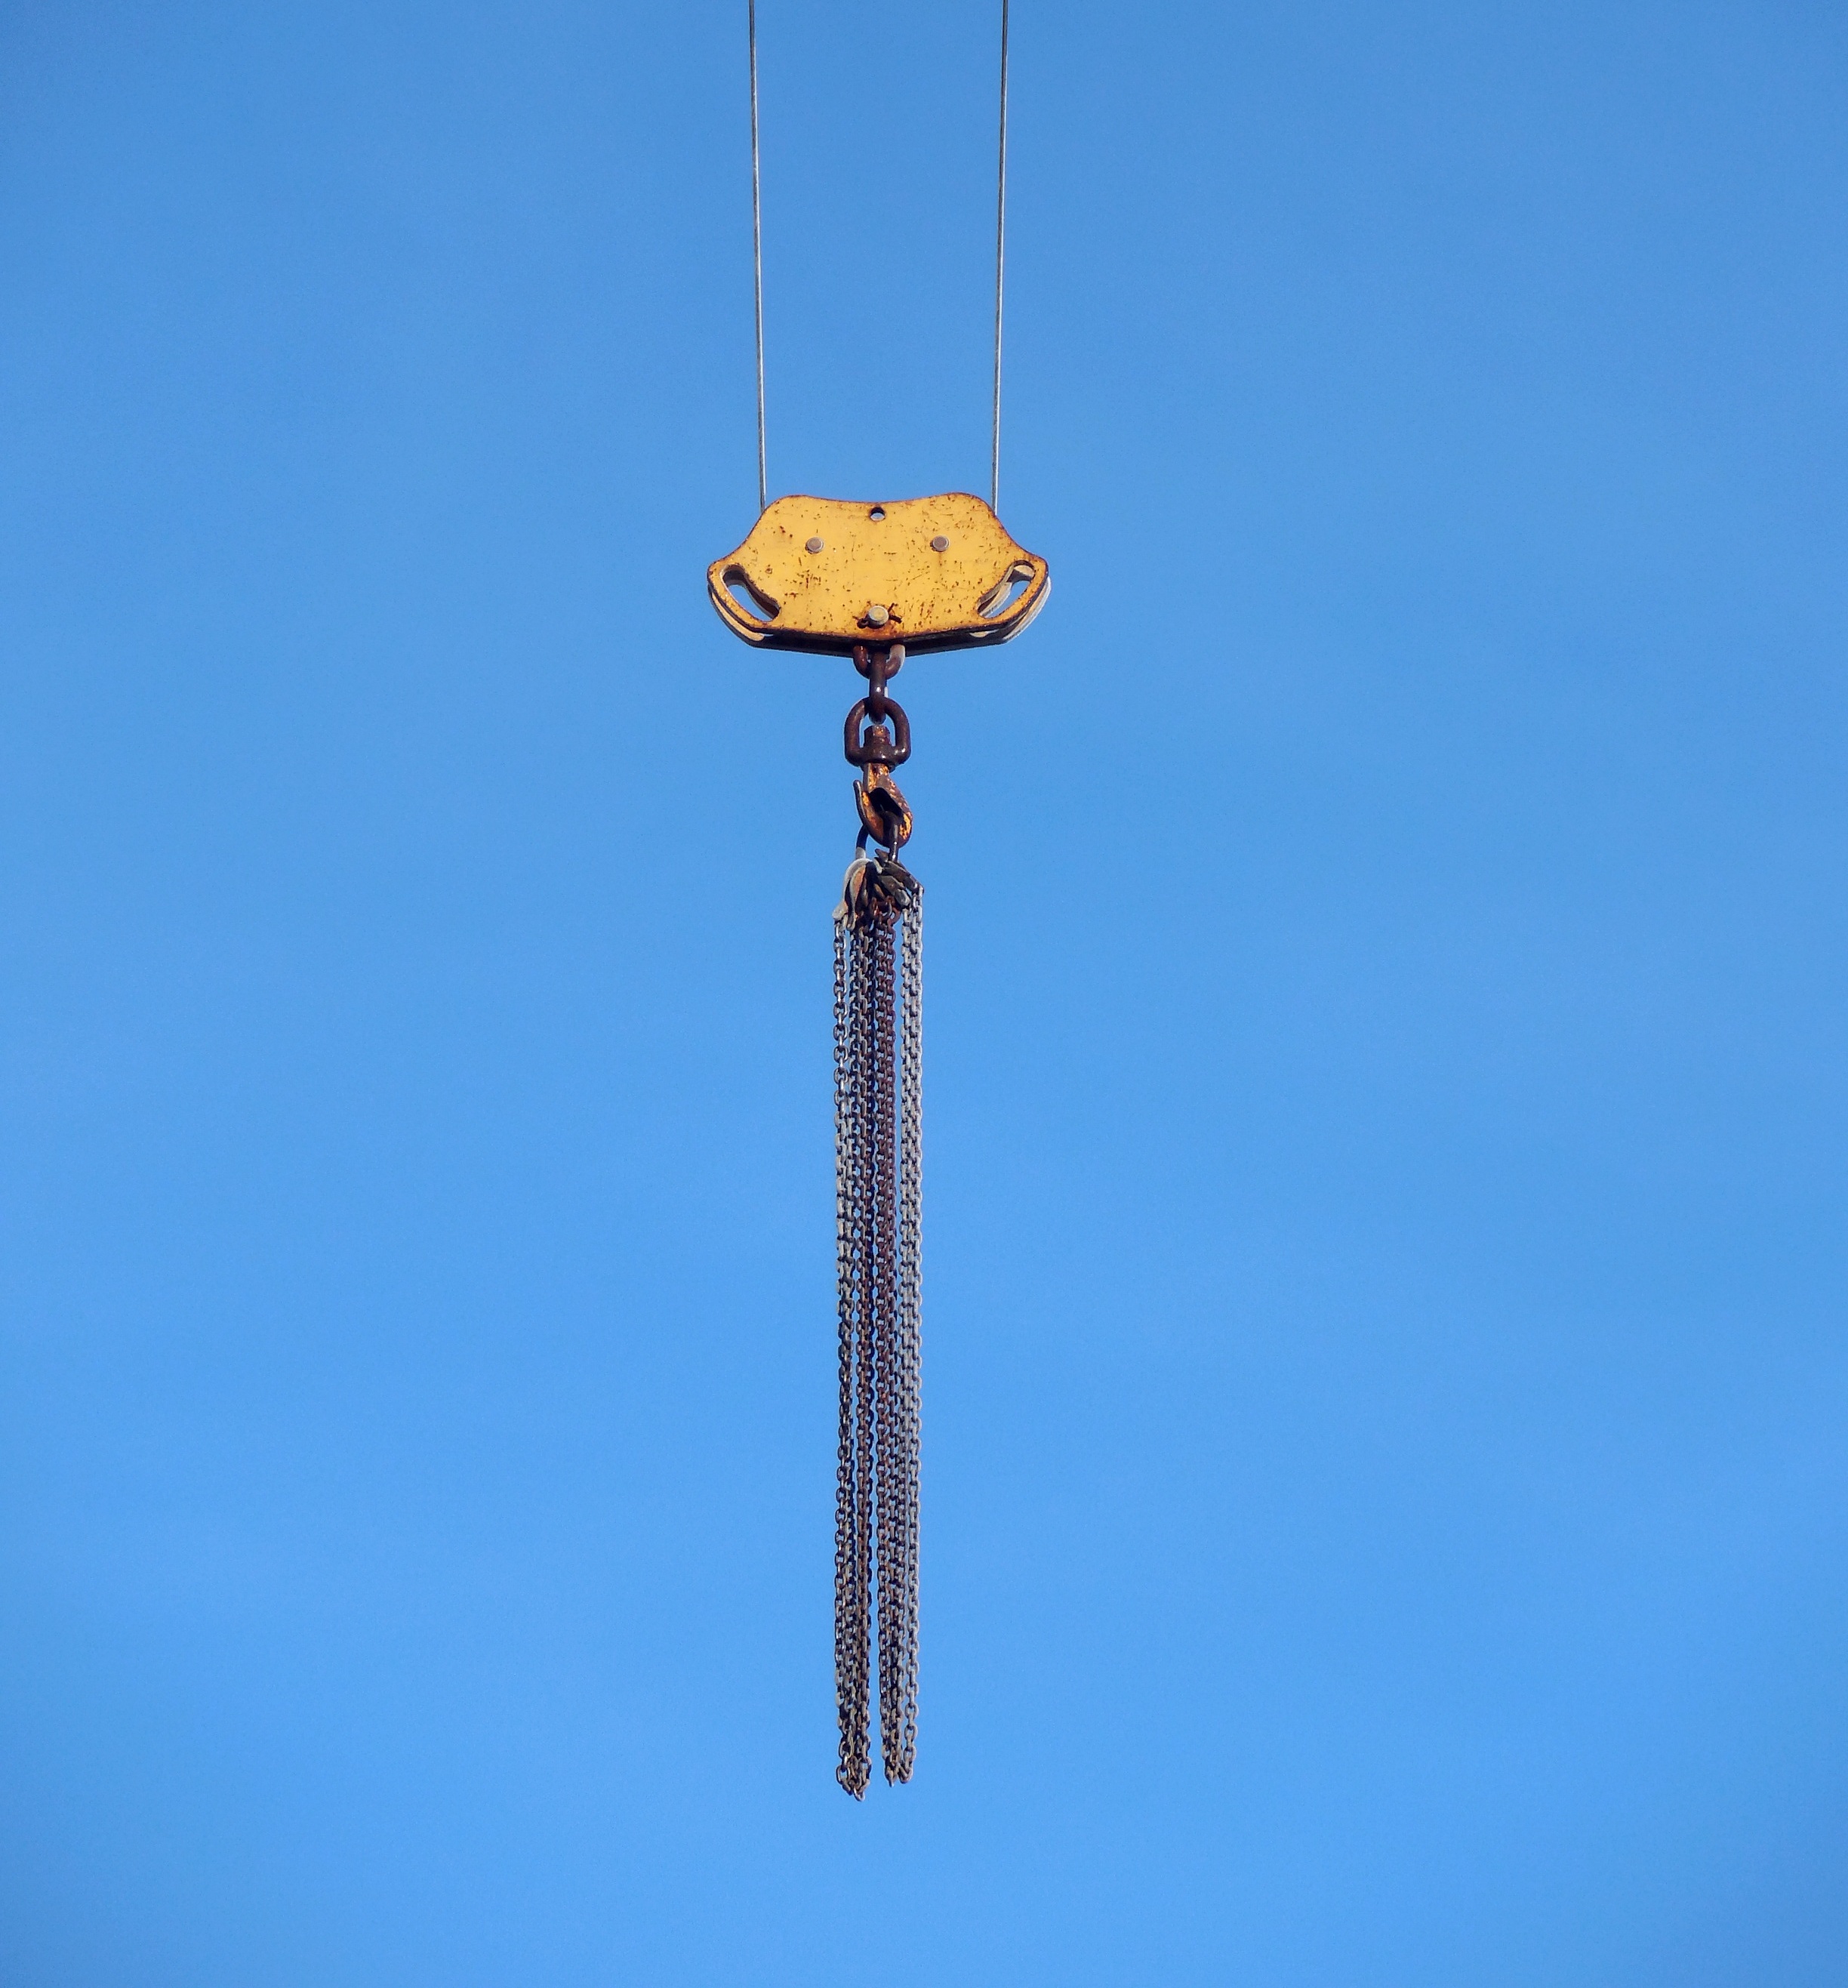
wing, sky, mast, blue, street light, lighting, hook, raise, chains, crane, hoist, lifting crane, load crane, slings, industrial crane, crane system